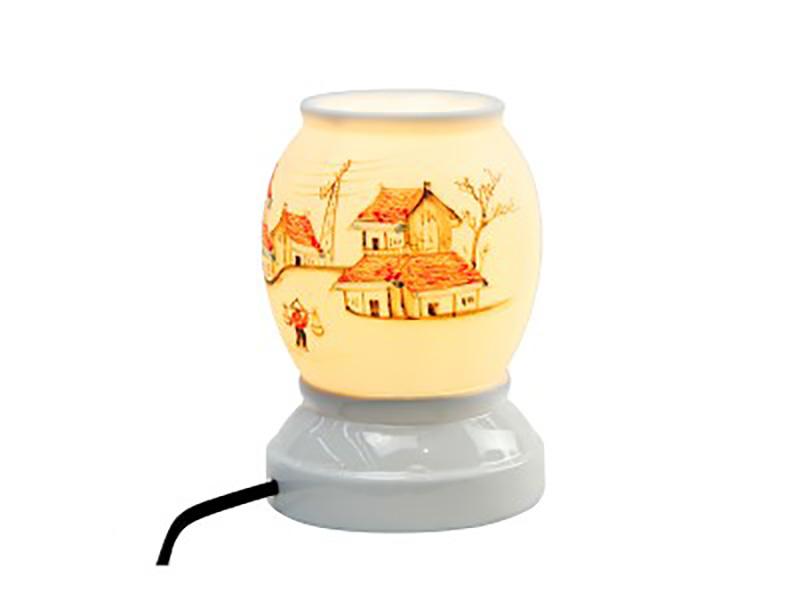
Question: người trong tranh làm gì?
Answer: người trang tranh đang gánh đòn gánh